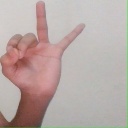
अक्षर: ण